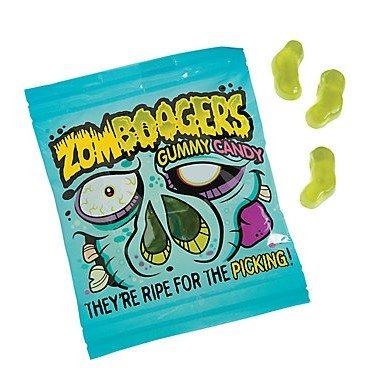
Item Name: Zombie Boogers Gummies Gummy Candy (18 packs)
Value: 1.0
Unit: Count

Price: 23